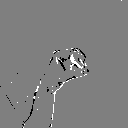
ASL letter: o